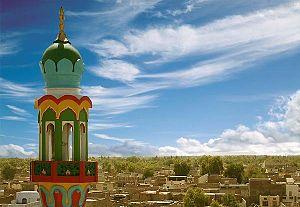
Les villes du Pakistan regroupent au total environ 76 millions d'habitants en 2017, soit 36 % de la population de ce pays d'Asie du Sud selon le Bureau pakistanais des statistiques. Dix d'entre elles dépassent le million d'habitants, et la plus grande, Karachi, est l'une des plus grandes mégapoles du monde, avec près de quinze millions d'habitants. En dehors de celle-ci, la majorité des grandes villes se situent dans le nord de la province du Pendjab, partie la plus urbanisée du pays.